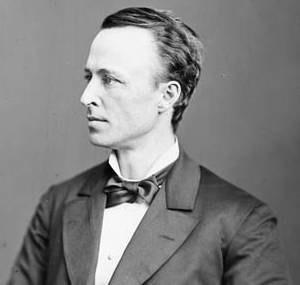
George-Auguste Gigault, aussi connu sous le nom de Georges-Auguste Gigault fut un notaire et homme politique fédéral du Québec.